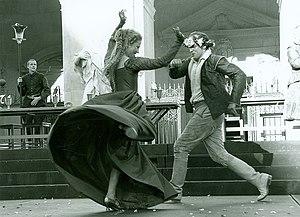
Dörte Lyssewski est une actrice allemande.